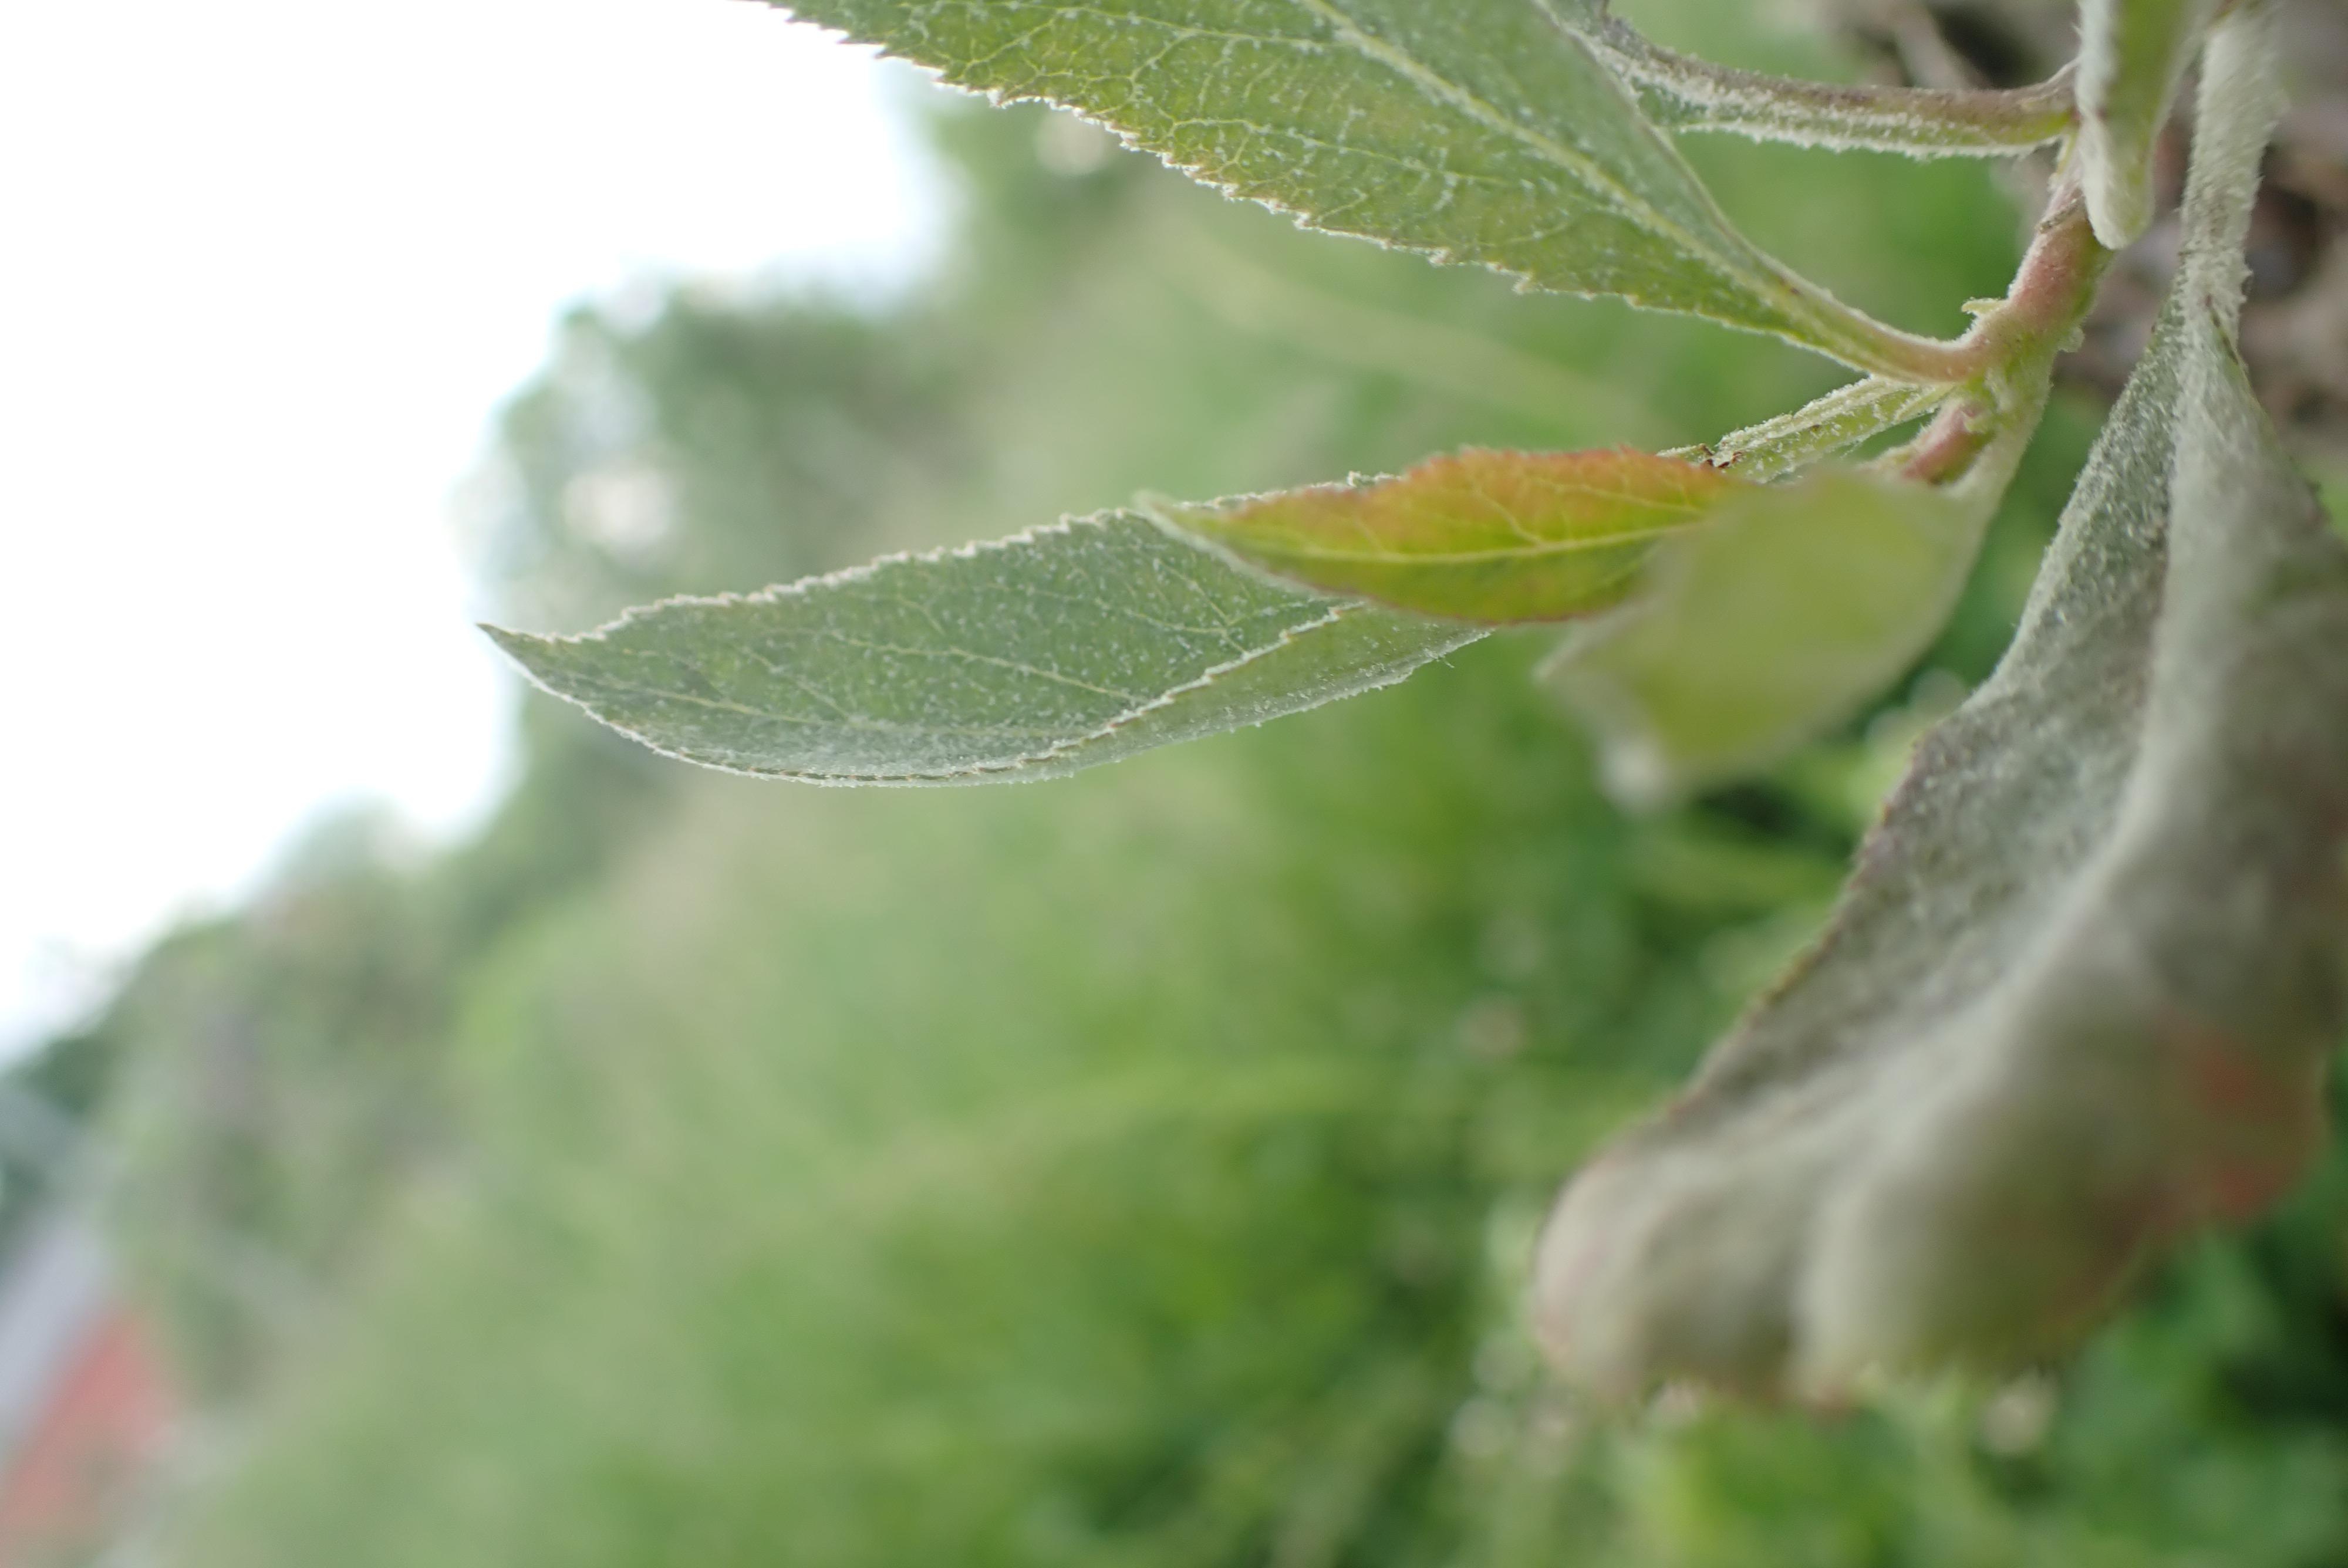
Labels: powdery_mildew